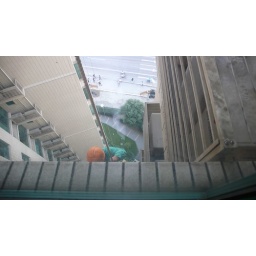
a bit startling to see a man in a orange hat outside your window when you're 17 floors up